History of Caxias do Sul

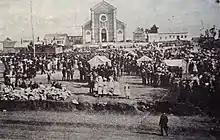
Kermesse at the feast of Saint Teresa, in 1910

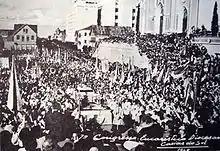
Diocesan Eucharistic Congress in 1948

The religious festivities continued to play a relevant role in the social congregation, and, as the city grew richer, they could now increase their relevance, counting on the diligent collaboration of several devotional societies, such as the Apostleship of Prayer and the Catholic Women's Youth, which organized the activities, collected donations, and prepared the ornaments. The most celebrated dates were the main church festivities, such as Christmas, Easter, and the day of the cathedral's patron saint, St. Teresa of Avila. These celebrations, which included masses, processions, and litanies in the churches, were accompanied by kermesses with various popular attractions: bingo games, "mora" games, greasy pole, target practice, band performances, and others. Initially held outdoors, later in winter they began to take place in sheds or on the first floor of the Bishopric. From 1947 on, they were organized around the "Catholica Domus", the Episcopal secretariat, when the novelty was the purchase by the Bishopric of a jazz instrumental ensemble for the performances of the group "As Garotas do Jazz", which was a great success.